James Pelly-Fry

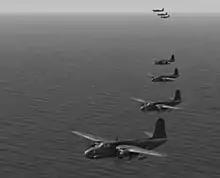
Bostons over the North Sea approaching Eindhoven

Toward the end of November Pelly-Fry was called in to his commander's office. "There's to be a big show soon, Pelly" said Group Captain Denis Barnett. "It will need a lot of practice. It's to be a low level affair. The big problem will be getting a large group of aircraft to arrive at very precise times, and we shall be using different types of aircraft" This was Pelly's introduction to Operation Oyster, a major mission he would lead in daylight over the Netherlands.